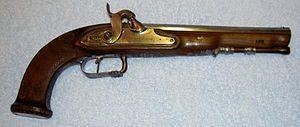
photo d'un pistolet a percussion (ou dit à piston) ici un modèle fabriqué par Berleur Guillaume photo personnelle libre de droit
Le tir sportif comprend des disciplines, gérées en France par la Fédération Française de Tir et, au niveau mondial, par différentes fédérations internationales parmi lesquelles l'International Shooting Sport Federation pour les disciplines Olympiques, l'International Practical Shooting Féderation pour le tir sportif de vitesse ou l'International Crossbow Shooting Union pour l'arbalète.
Le pistolet est une arme de poing dont la chambre est intégrée au canon ou en permanence alignée avec lui.
La Société de tir de Nancy est une société de tir sise au 41, rue de Tomblaine, à Nancy. Elle a vu le jour en 1866 et se prévaut de l'héritage des Arquebusiers de la Butte, une des plus anciennes sociétés de tireurs civils de France. La STN est la plus ancienne association sportive de Nancy toujours en activité.